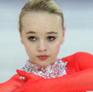
Age: 14